Sailor Moon SuperS: The Movie

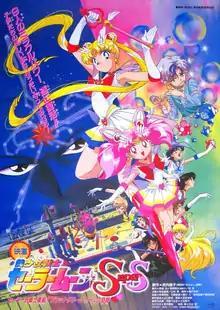
Theatrical release poster

Sailor Moon SuperS: The Movie is a 1995 Japanese animated superhero fantasy film directed by Hiroki Shibata and written by Yōji Enokido based on the "Sailor Moon" manga series by Naoko Takeuchi. Produced by Toei Animation, it takes its name from the fourth season of the anime series, as Toei Company distributed it around the same time, and the third and final film installment for the series, following "" (1993) and "" (1994). It centers the Super Sailor Guardians rescuing Chibiusa and other children from an evil queen named Bandiane, who plans to use their dreams to create a black hole. The film stars Kotono Mitsuishi as the voice of Sailor Moon, alongside Kae Araki and Tōru Furuya. It was released in Japan on December 23, 1995, accompanied by a 16-minute short film titled